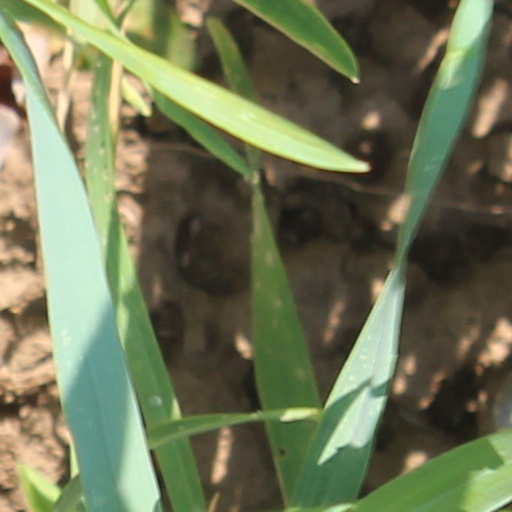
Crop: wheat